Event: Nepal Earthquake
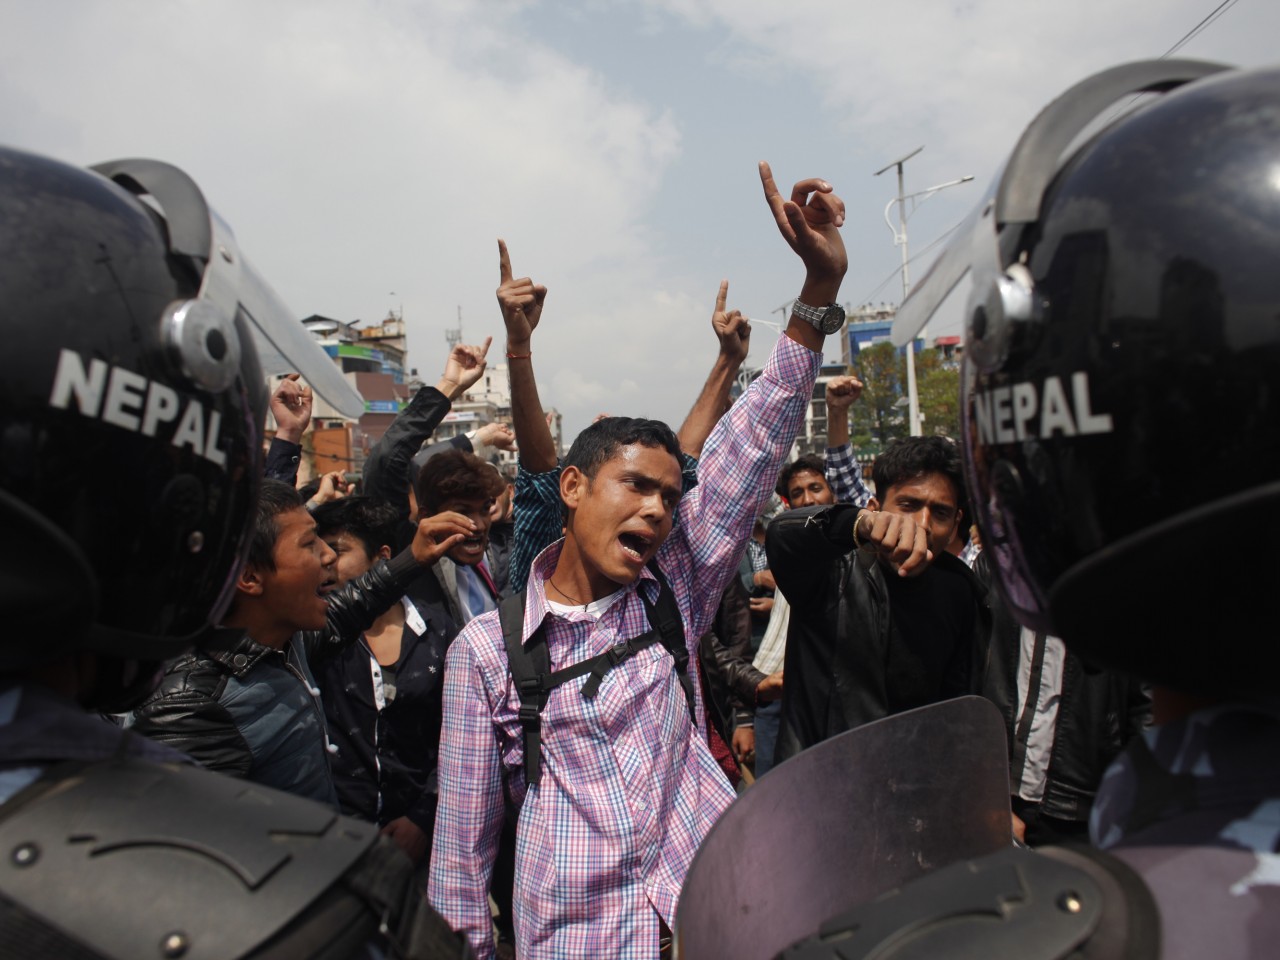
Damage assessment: no_damage